Typhoon Kathleen

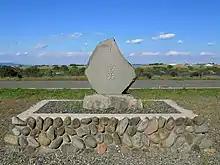
Tone River Embankment Collapse Monument (Kazo City, Saitama Prefecture)

There is a memorial built for the victims of typhoon at Kazo City, Saitama Prefecture.